Cannonball House (Edinburgh)

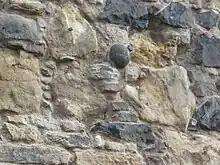
The Cannonball seen in the outside walls of the house

Cannonball House takes its name from a cannonball which is embedded in the building's west frontage, facing the castle. It is clearly visible from the top of Castle Wynd Steps.